Massachusetts Horticultural Society

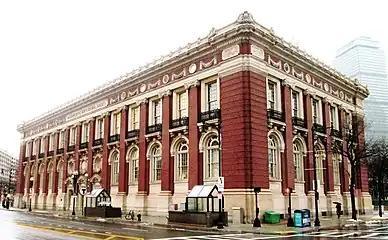
The current Horticulural Hall, at 300 Massachusetts Avenue at the corner of Huntington Avenue, was built in 1901 and was designed by Edmund March Wheelwright.

In its early years, the Society met in various locations in Boston. Starting in 1845, the society has built for itself three successive exhibit halls, each named "Horticultural Hall." The first was located on School Street; the second on Tremont Street, and the third on Massachusetts Avenue.